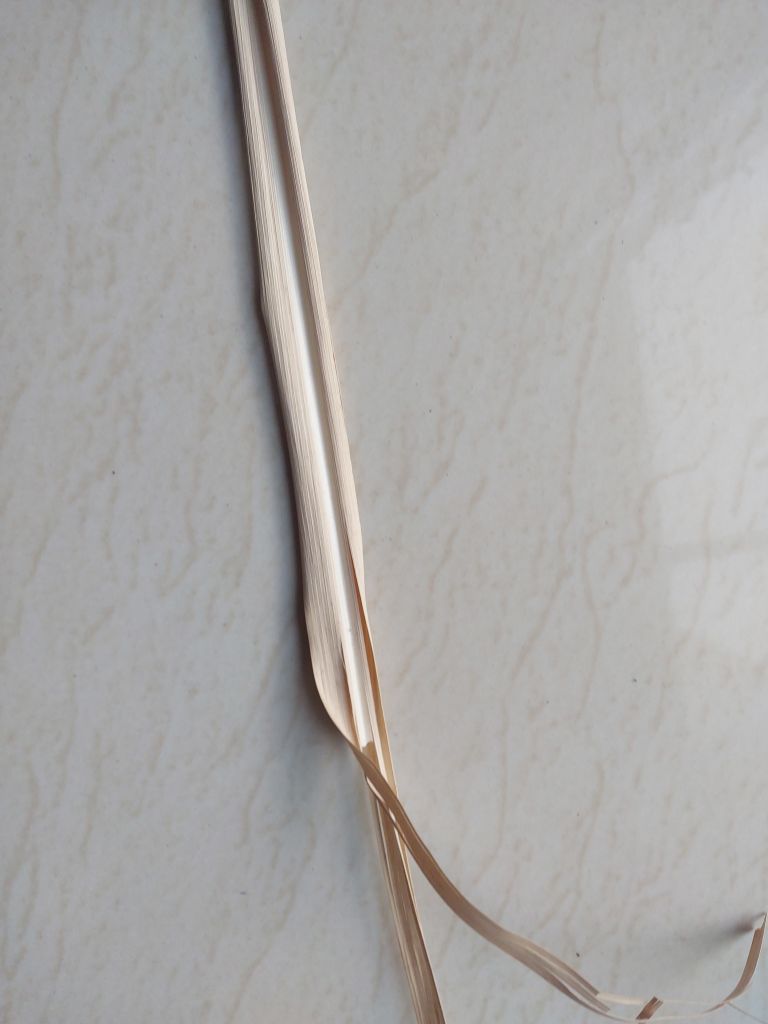
Label: Dried